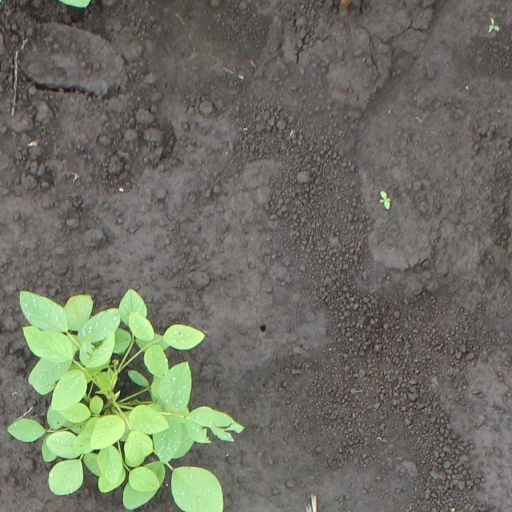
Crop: soybean